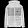
Label: Coat